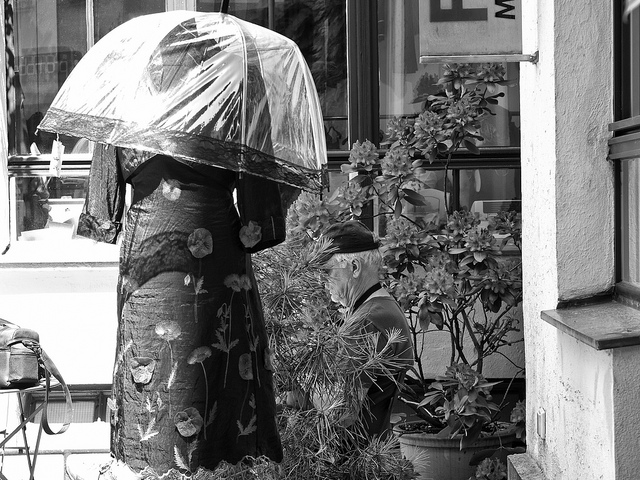
user: Given an image and a question. Answer the question in a short answer. Question: Can you tell me the kind of plant shown in this photo? Short Answer:
assistant: cactus